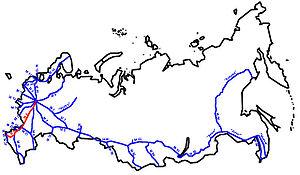
La route Magistrale M4 est une importante voie de circulation qui relie Moscou à Rostov-sur-le-Don en Russie.